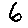
Label: 6